Théâtre du Marais

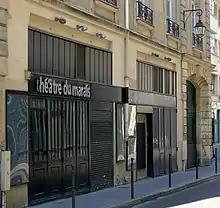
The present-day Théâtre du Marais

The Théâtre du Marais has been the name of several theatres and theatrical troupes in Paris, France. The original and most famous theatre of the name operated in the 17th century. The name was briefly revived for a revolutionary theatre in 1791, and revived again in 1976. The present-day Théâtre du Marais operates at 37, rue Volta in the 3rd arrondissement of Paris.